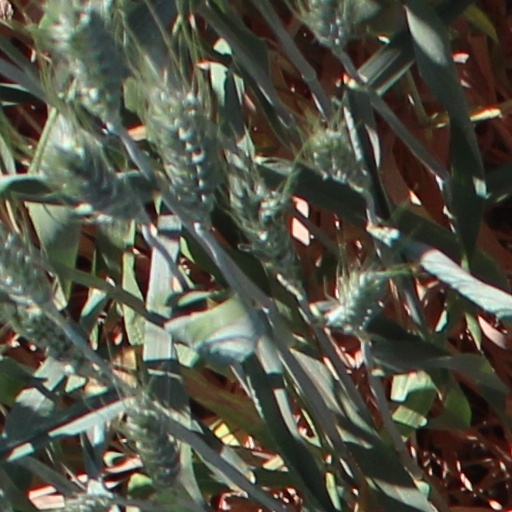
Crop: wheat